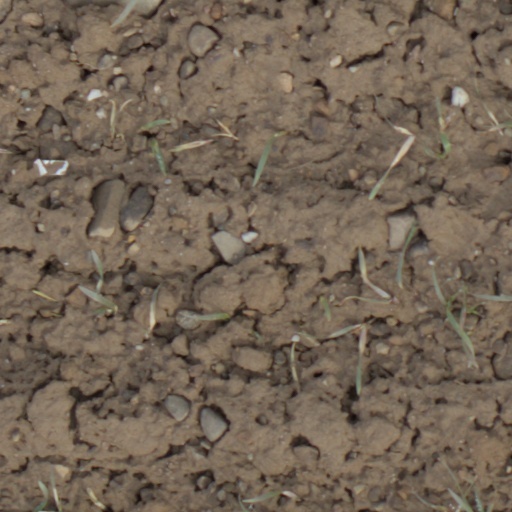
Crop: wheat